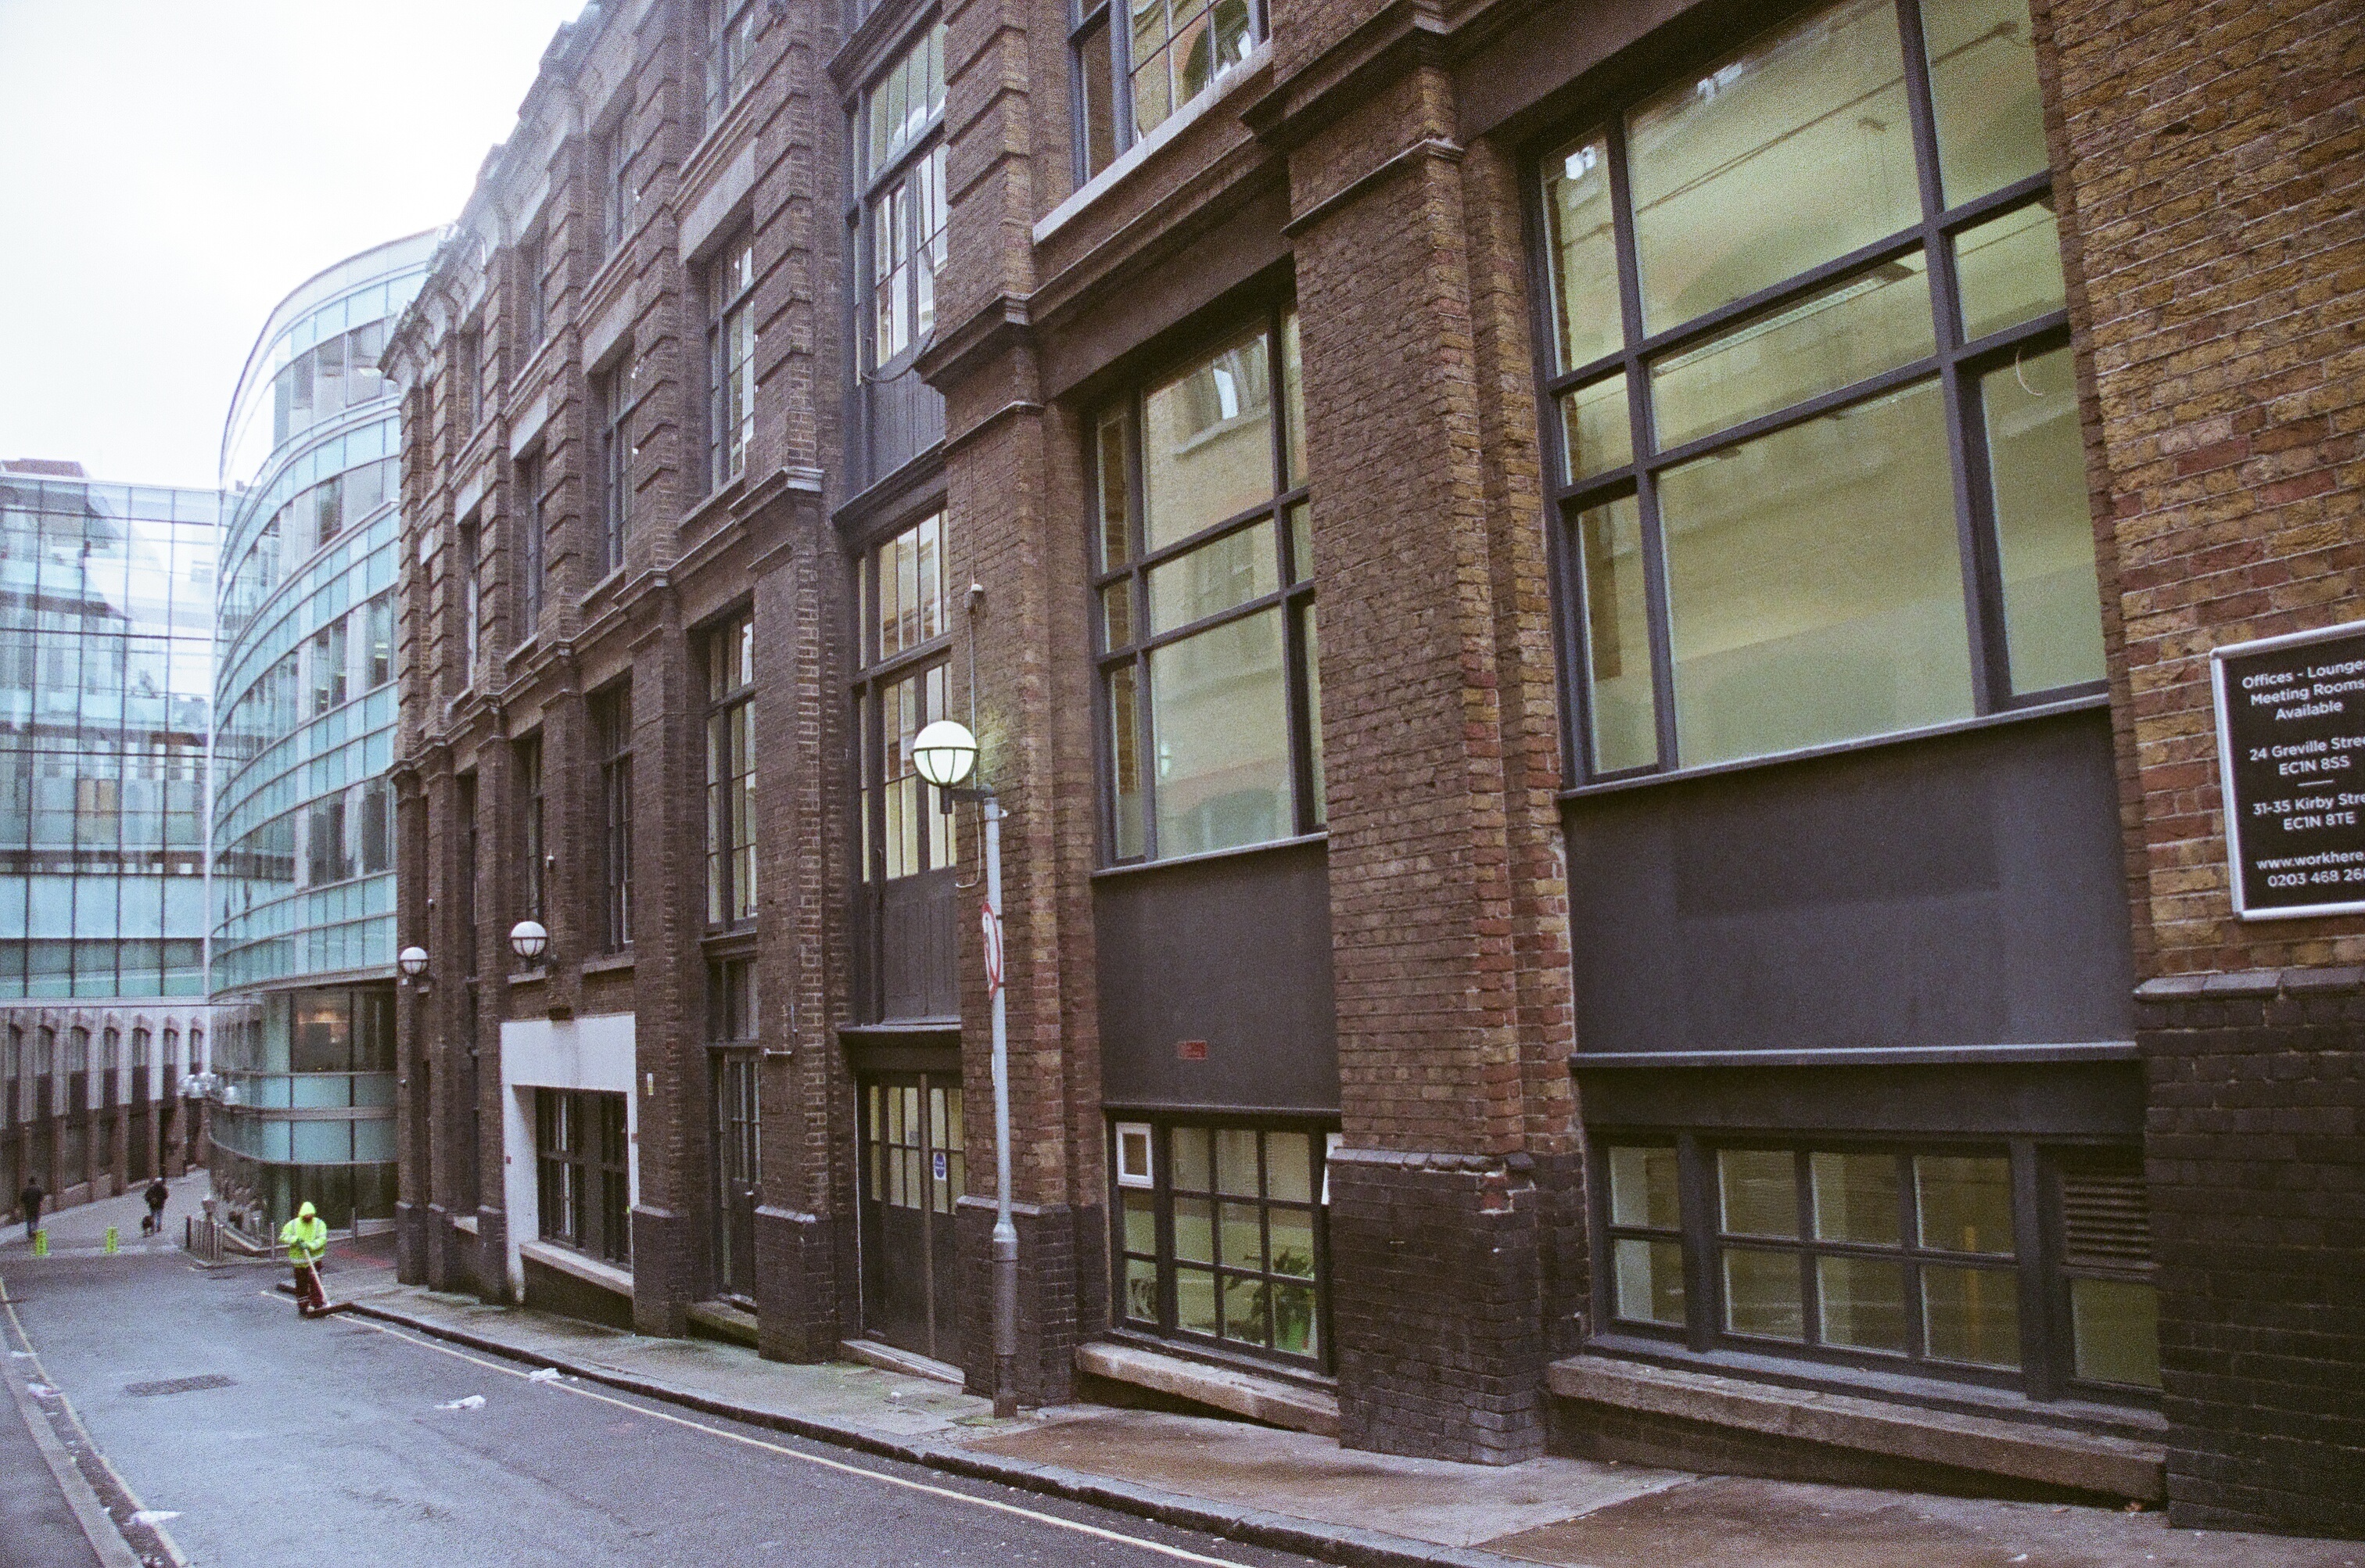
architecture, road, street, house, window, town, alley, city, wall, downtown, facade, infrastructure, condominium, neighbourhood, urban area, residential area